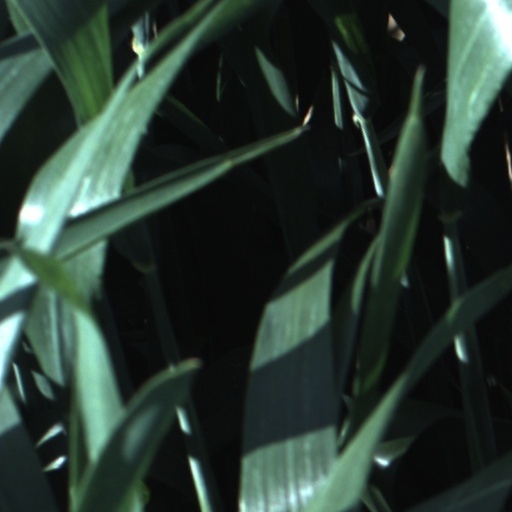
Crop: wheat